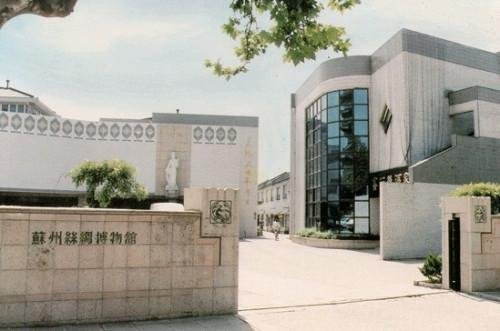
地标名称：苏州丝绸博物馆
所在城市：苏州市·姑苏区